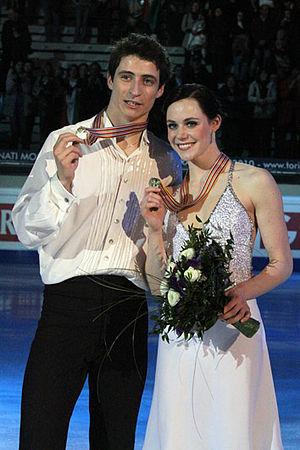
Tessa Virtue, née le 17 mai 1989 à London, est une patineuse artistique et danseuse sur glace canadienne. Avec son partenaire Scott Moir, elle est double championne Olympique 2010 et 2018, vice-championne Olympique 2014, triple championne du monde, triple championne des quatre continents, vainqueur de la Finale du Grand Prix, championne du monde junior et octuple championne du canada.